Linear infrastructure intrusions

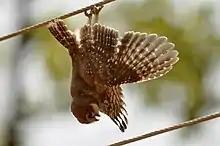
Spotted owlet electrocuted on a power line

Mortality of wildlife in natural ecosystems is one of the direct impacts of linear infrastructure intrusions. This occurs in a variety of ways: roadkill (or wildlife – vehicle collisions, WVC) in the case of roads and highways, electrocution along power lines, drowning in irrigation canals, and impalement or snagging on fences. Animals may also be killed during construction of the infrastructure, earthwork and annual maintenance operations, which may particularly affect slow-moving and burrowing species such as turtles, snakes, and soil fauna. Plant and animal mortality may also be caused by road construction equipment. Wildlife mortality may have several consequences on animal populations in the vicinity of linear infrastructures. Disruptions caused by linear infrastructure may increase negative human – wildlife interactions (conflicts) involving species such as wild elephants and large carnivores thereby leading to additional mortality. The effects may result in reduced wildlife population densities or avoidance of areas close to linear infrastructure. A review of studies found mammal and bird population densities declined with their proximity to infrastructure, with the influence of infrastructure on bird populations extending up to about 1 km, and effects on mammal populations up to about 5 km.